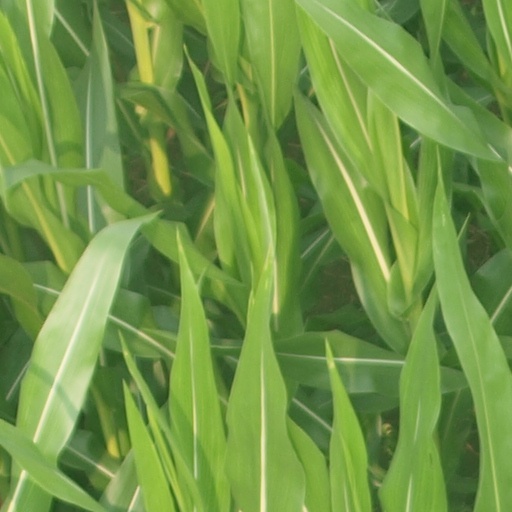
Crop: maize; corn